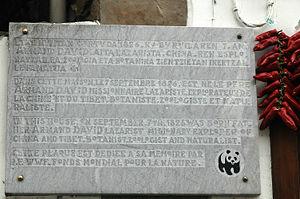
Espelette est une commune française, située dans le département des Pyrénées-Atlantiques en région Nouvelle-Aquitaine.
Armand David, né le 7 septembre 1826 à Espelette près de Bayonne et décédé à Paris le 10 novembre 1900, est un missionnaire lazariste français, zoologiste et botaniste éminent. Il a collecté durant sa vie animaux, plantes, roches et fossiles en Chine pour le compte du Muséum d’histoire naturelle de Paris. Environ 70 identifications scientifiques d'espèces de plantes portent son nom ; il est également dédicataire d'un genre : le genre Davidia qui comprend l'arbre aux mouchoirs.